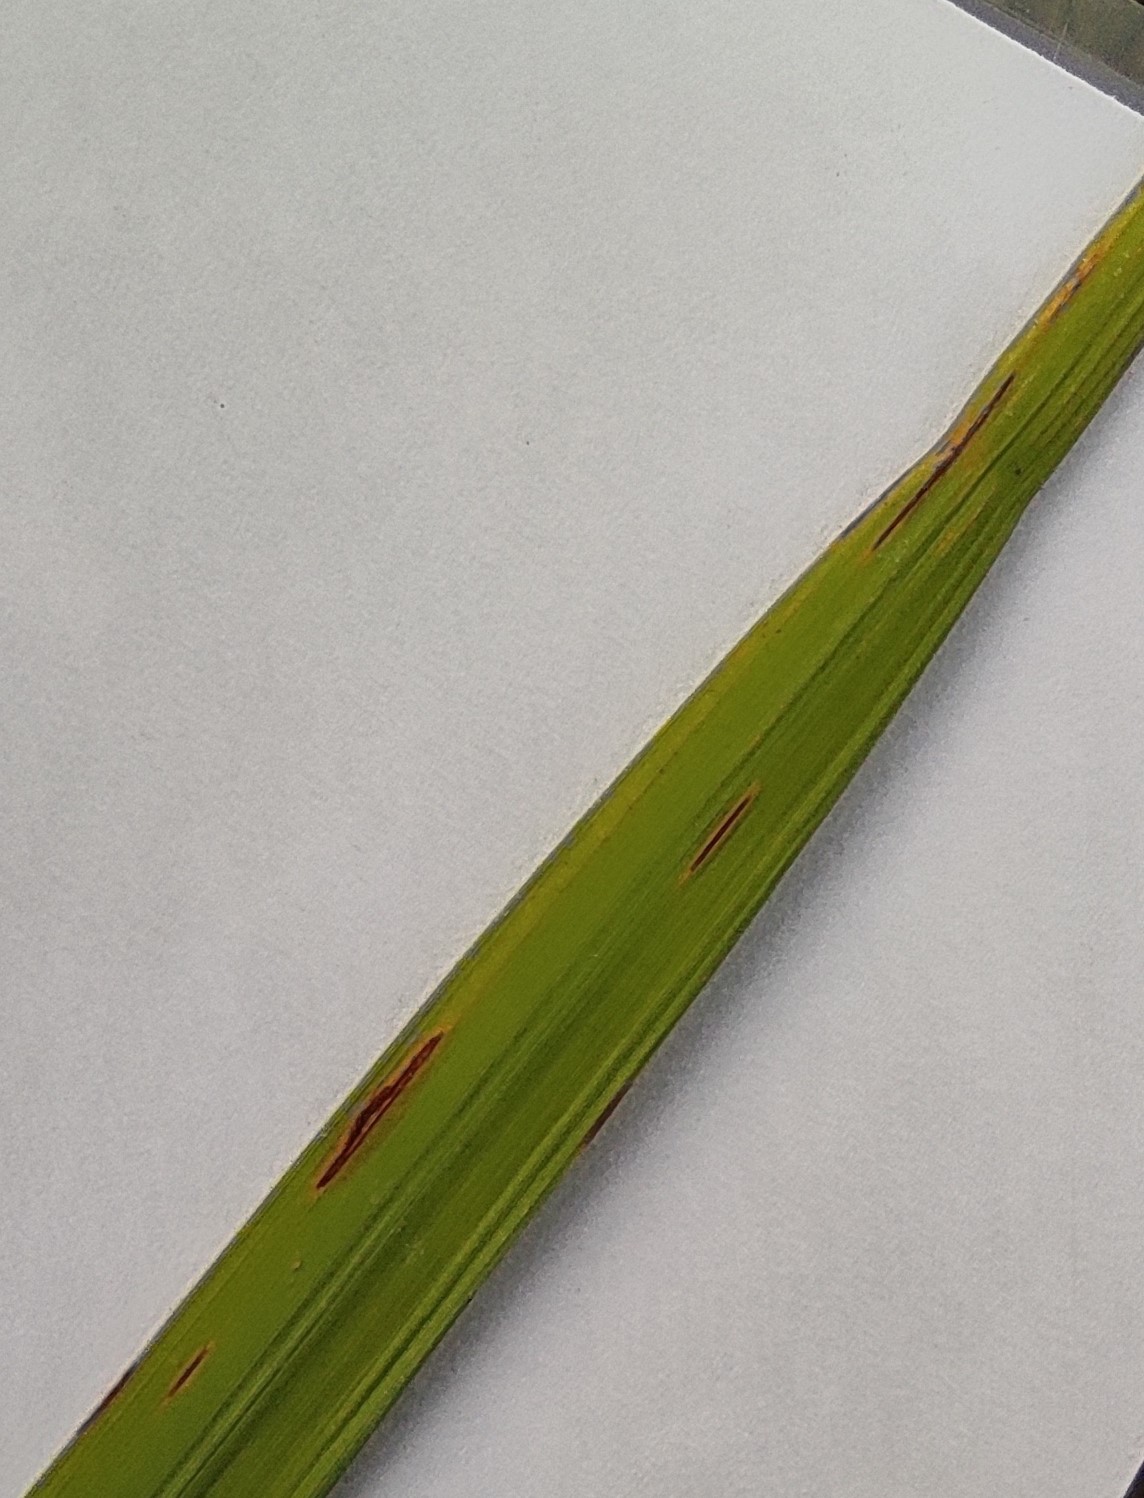
Label: Rice Blast